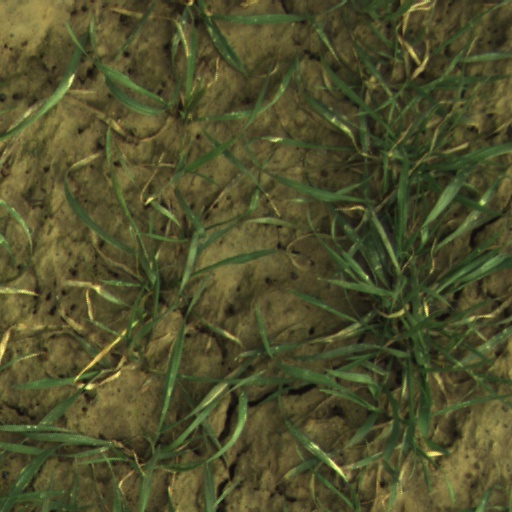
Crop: wheat